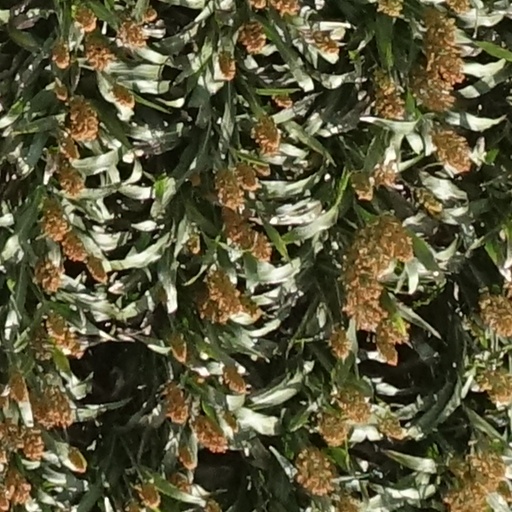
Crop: sorghum